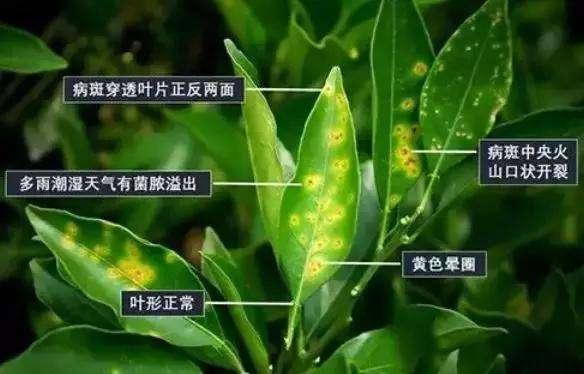
Plant: Citrus
Disease: citrus canker